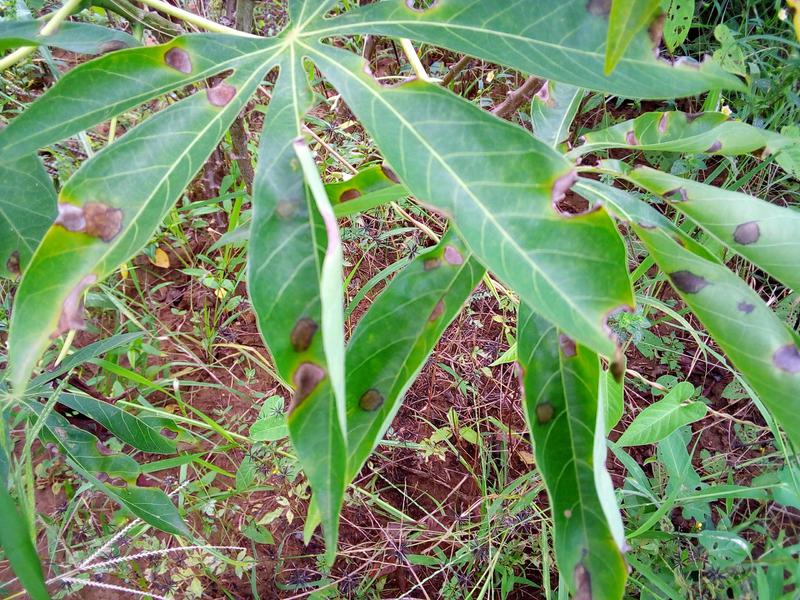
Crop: cassava
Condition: bacterial_blight